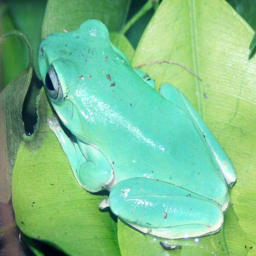
whites tree frog - sitting on a bed of leaves